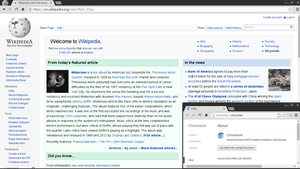
Page d'accueil Wikipédia dans le navigateur Chromium 36 sous Manjaro Linux 0.8.10